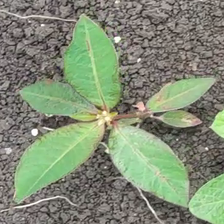
Weed species: Moti_dudhi(Euphorbia_geneculata_L)